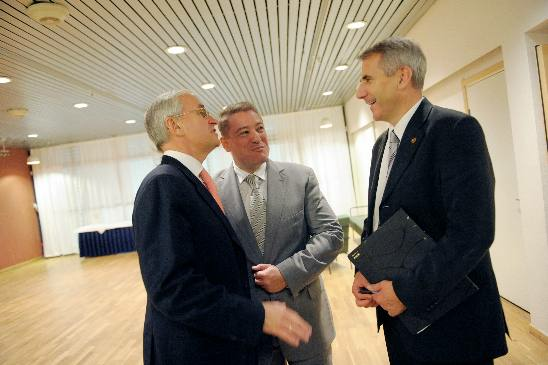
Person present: Yes